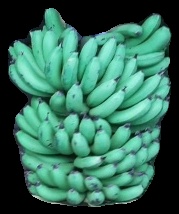
Variety: pachbale
Grade: grade1